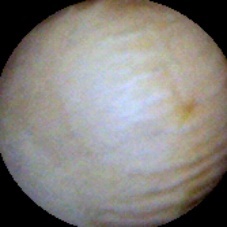
Label: Intact